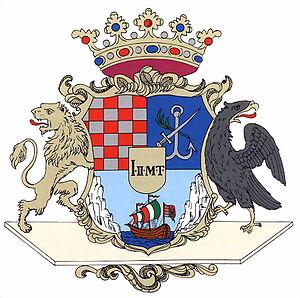
Cette page donne les armoiries des comitats de Hongrie et des anciens comitats féodaux du Royaume de Hongrie.
Modruš-Rijeka est un ancien comitat du royaume de Croatie-Slavonie associé au royaume de Hongrie. Son siège était Ogulin.